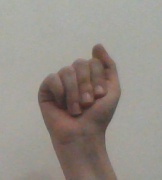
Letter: saad